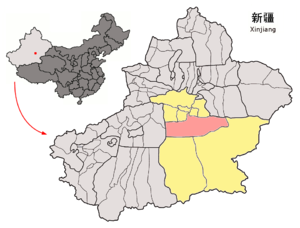
Le xian de Yuli est un district administratif de la région autonome du Xinjiang en Chine. Il est placé sous la juridiction de la préfecture autonome mongole de Bayin'gholin.